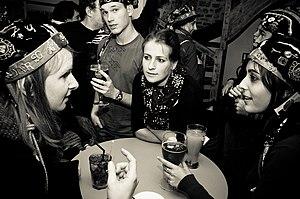
Faluchards autour d'un verre à un apéral caennais.